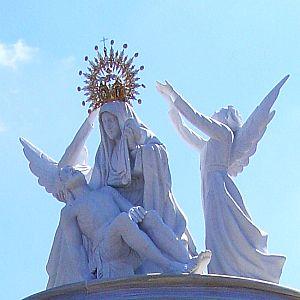
Reine du ciel est un titre donné à Marie, mère de Jésus, par les chrétiens principalement de l'Église catholique et l'Église orthodoxe, dans une certaine mesure, par l'anglicanisme et certaines Églises évangéliques luthériennes telles que l'Église de Suède. Le titre est une conséquence du premier concile d'Éphèse au Vᵉ siècle, dans lequel Marie fut proclamée Theotokos, titre traduit en latin par Mater Dei, en français Mère de Dieu.